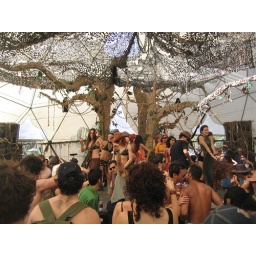
the tree house by day